Tamara Karsavina

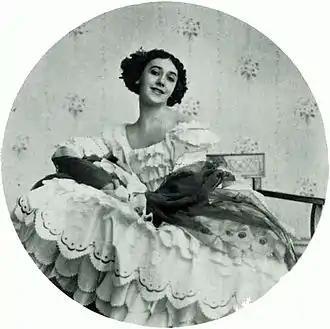
Karsavina,

Karsavina left Russia in 1918, just before Red Terror was launched by the Bolsheviks at the beginning of the Russian Civil War, and moved to Paris, where she continued her association with the Ballets Russes as a leading ballerina.